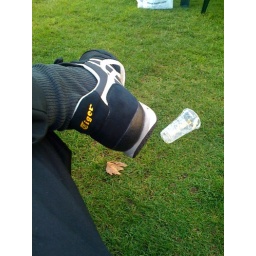
At the Thames Festival, sitting in a plastic chair